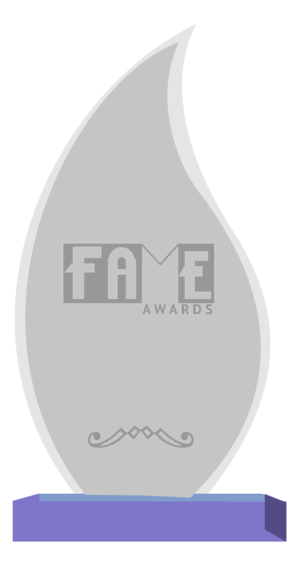
Les F.A.M.E. Awards sont un prix créé en 2006 aux États-Unis par le magazine pour adultes Genesis, le studio d'Adam & Eve, WantedList.com et AVN.com.